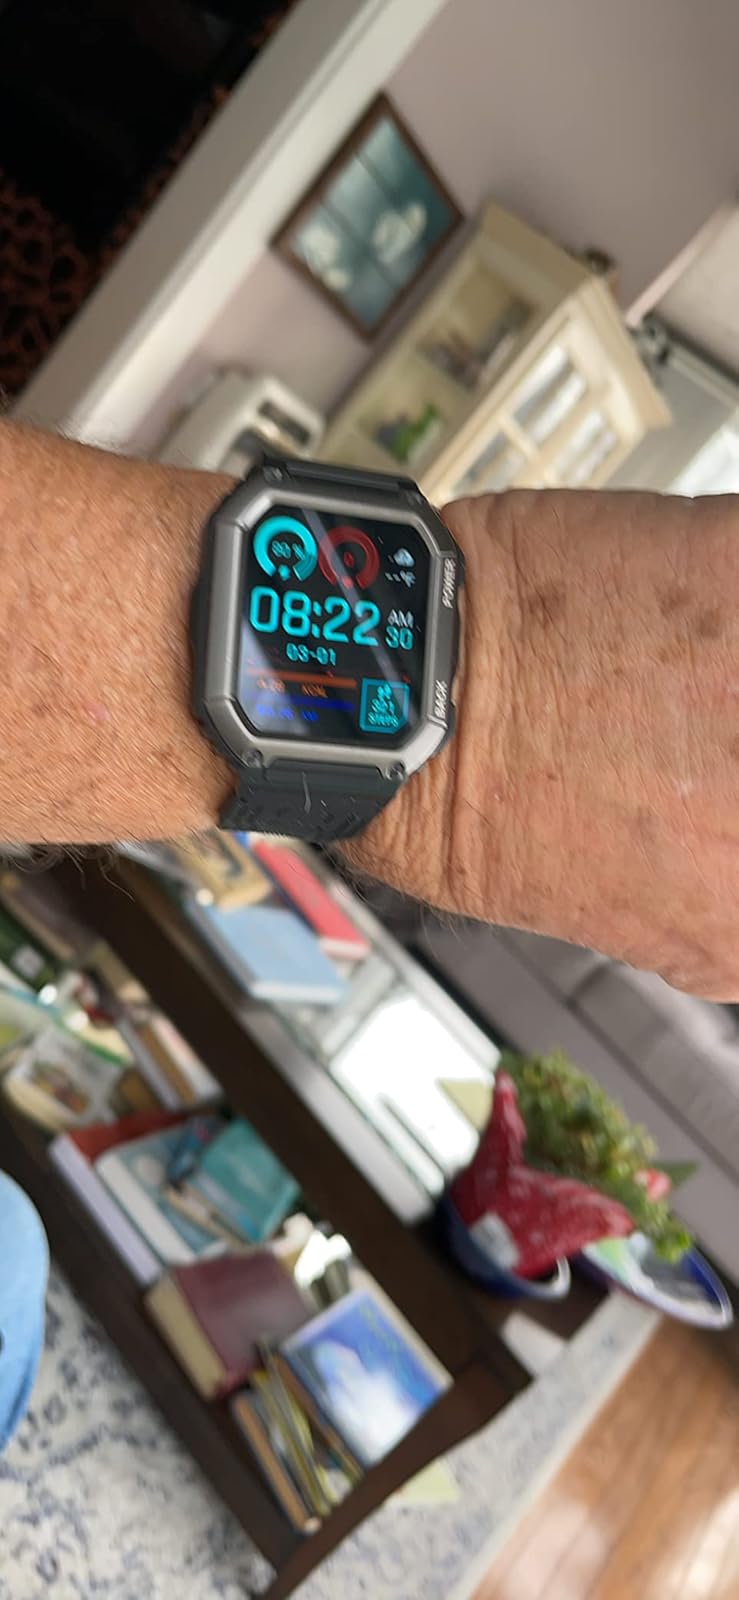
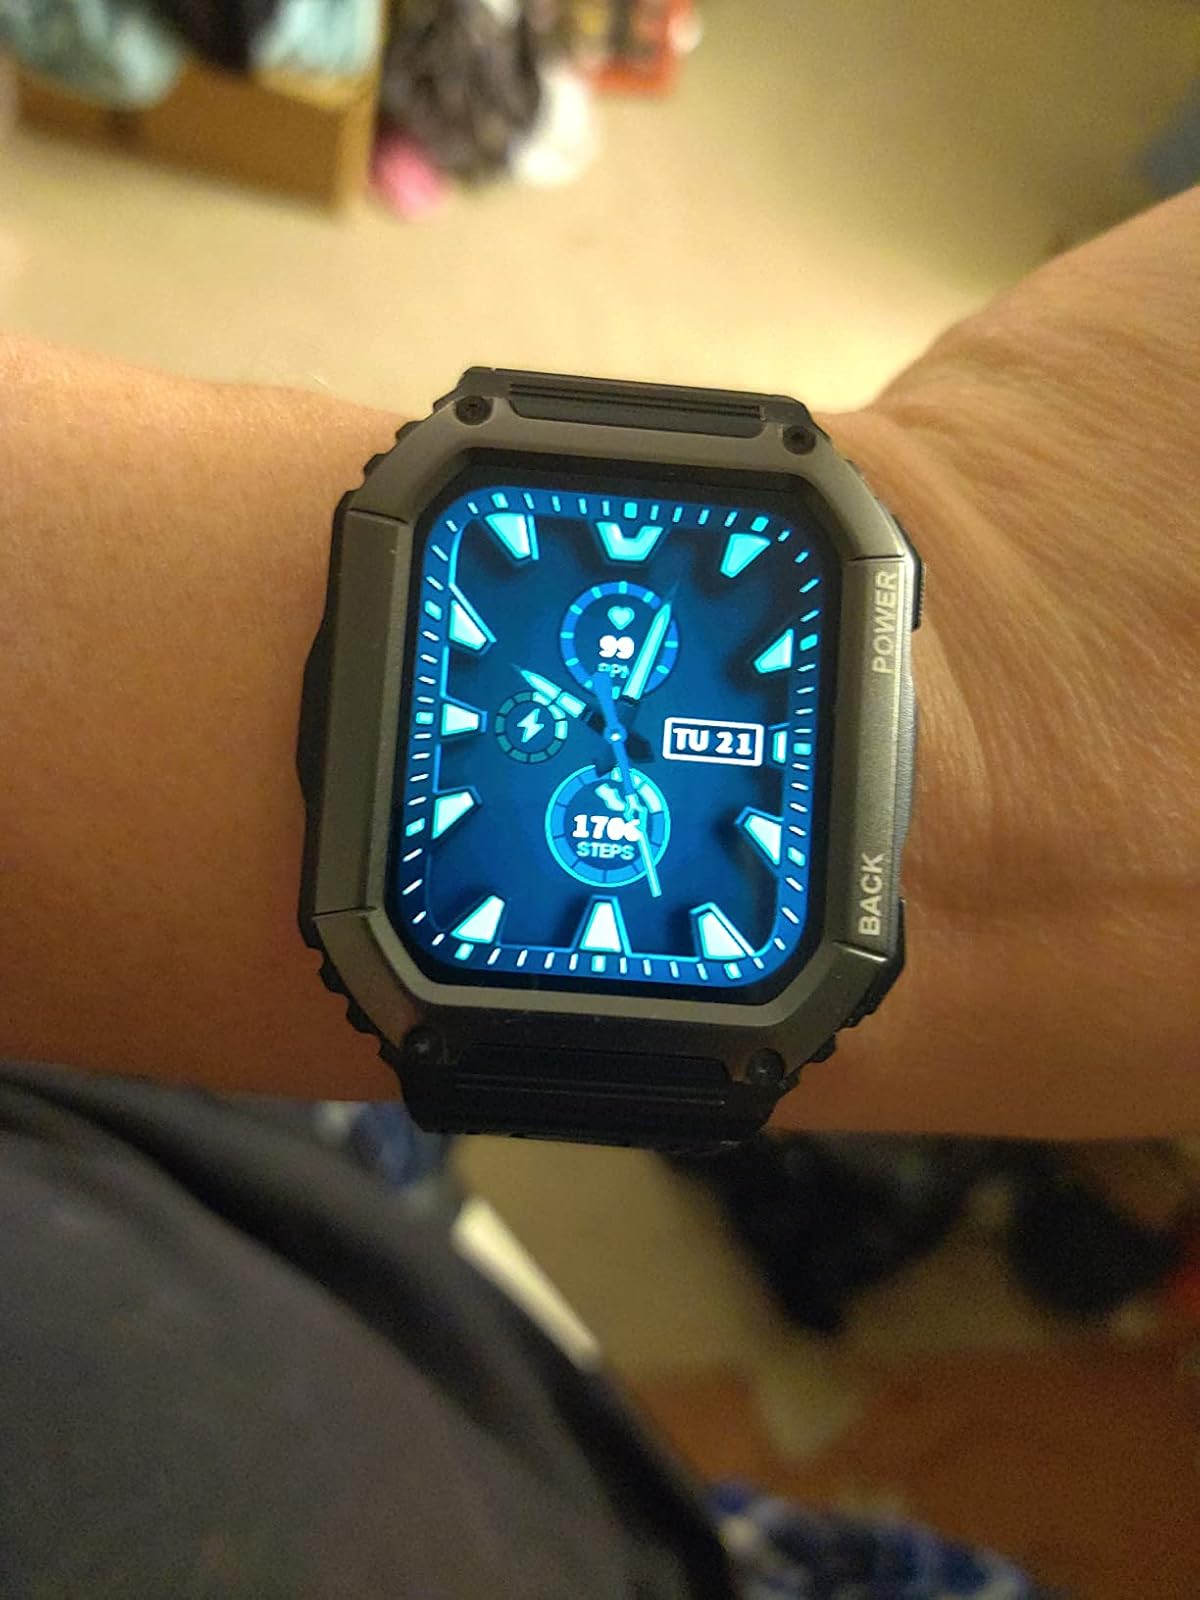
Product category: smartwatch
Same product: yes